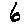
Label: 6